Sébastien Le Prestre, Marquis of Vauban

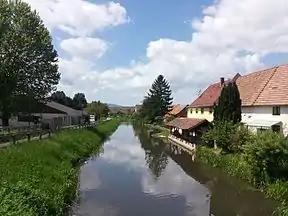
Canal de la Bruche – one of Vauban's many civilian infrastructure projects

While often overlooked, Vauban worked on many civilian infrastructure projects, including rebuilding the ports of Brest, Dunkerque and Toulon. Since his fortifications were designed for mutual support, roads and waterways were an essential part of their design, such as the Canal de la Bruche, a canal built in 1682 to transport materials for the fortification of Strasbourg. As early as 1684, Vauban published design tables for retaining walls with heights between 3 and 25 metres. Three years later, Vauban, in his role as newly appointed Commissary General of all French fortifications, sent his engineers in the Corps du Génie Militaire his Profil général pour les murs de soutènement in which he presented his retaining wall profiles that were later adopted by engineering offers such as Bélidor (1729), Poncelet (1840) and Wheeler (1870). He also provided advice on the repair and enlargement of the Canal du Midi in 1686.